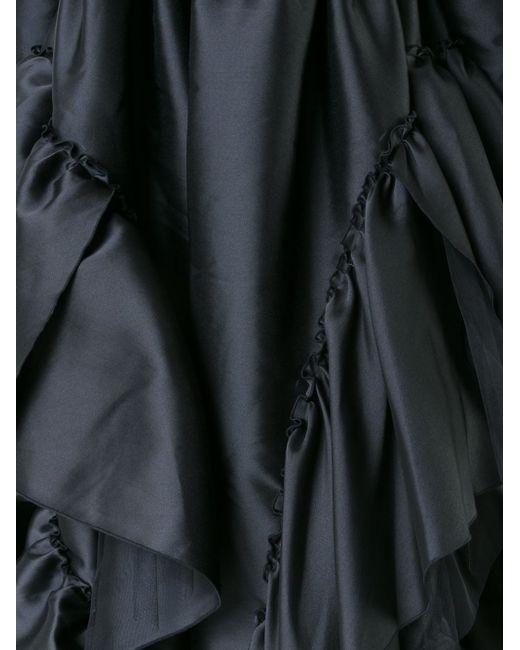
Schwarzer Satinstoff mit schwarzen Rüschendetails für vielfältige Verwendungszwecke